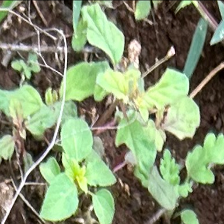
Weed species: Punarnava _(Boerhaavia diffusa)